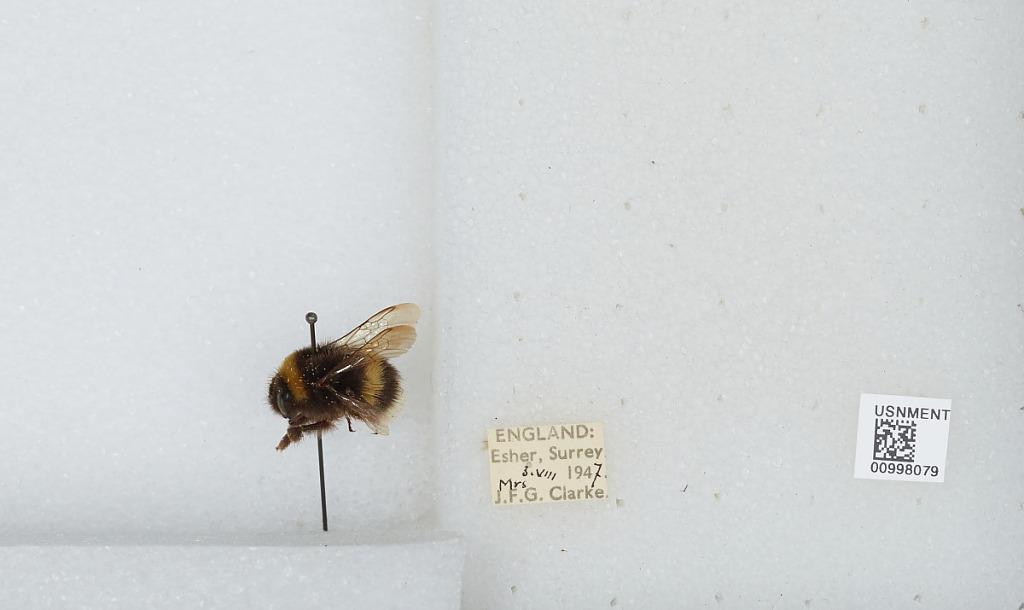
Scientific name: Bombus (Bombus) lucorum (Linnaeus)
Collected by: J. Clarke
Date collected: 1947-8-3
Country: United Kingdom
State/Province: England
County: Surrey
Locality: Esher, Elmbridge
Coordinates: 51.3691, -0.365